Municipality of Metlika

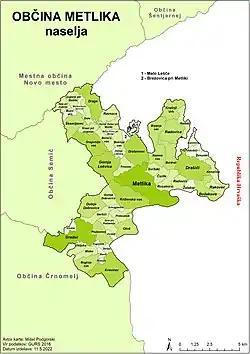
Villages in the municipality

In addition to the municipal seat of Metlika, the municipality also includes the following settlements: